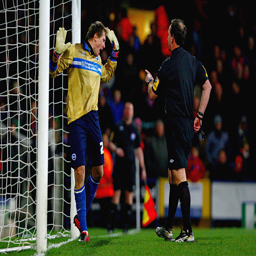
football player reacts as person attempts to calm him down after awarding a penalty for a foul on football player during the match